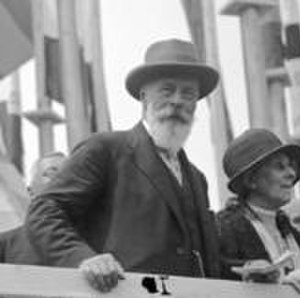
Michael Hainisch
Michael Arthur Josef Jakob Hainisch var Østrigs forbundspræsident fra 1920 til 1928.